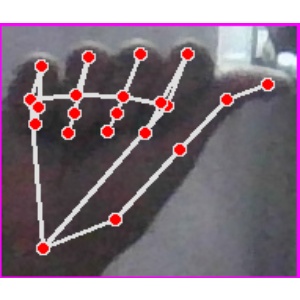
अक्षर: छ